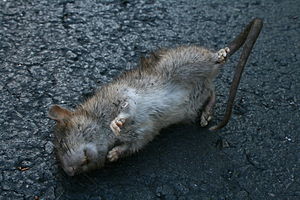
Skybruddet den 2. juli 2011 / Skybruddet / Helbredsfølger
Mange steder i København blev der rapporteret om døde rotter.[9]
Skybruddet den 2. juli 2011 var et voldsomt skybrud, der ramte dele af Sjælland og Hovedstadsområdet den 2. juli 2011, hvilket gav oversvømmelser og massive trafikale problemer i dagene efter. Skybruddet gik i land ved Hellerup, fortsatte i en sydvestlig bane ind over København og stoppede nord for Køge. I det meste af hovedstadsområdet faldt der mellem 30 og 90 millimeter regn i løbet af døgnet. De massive oversvømmelser krævede en omfattende og langvarig beredskabsindsats og lammede store dele af hovedstadens infrastruktur i dagevis.